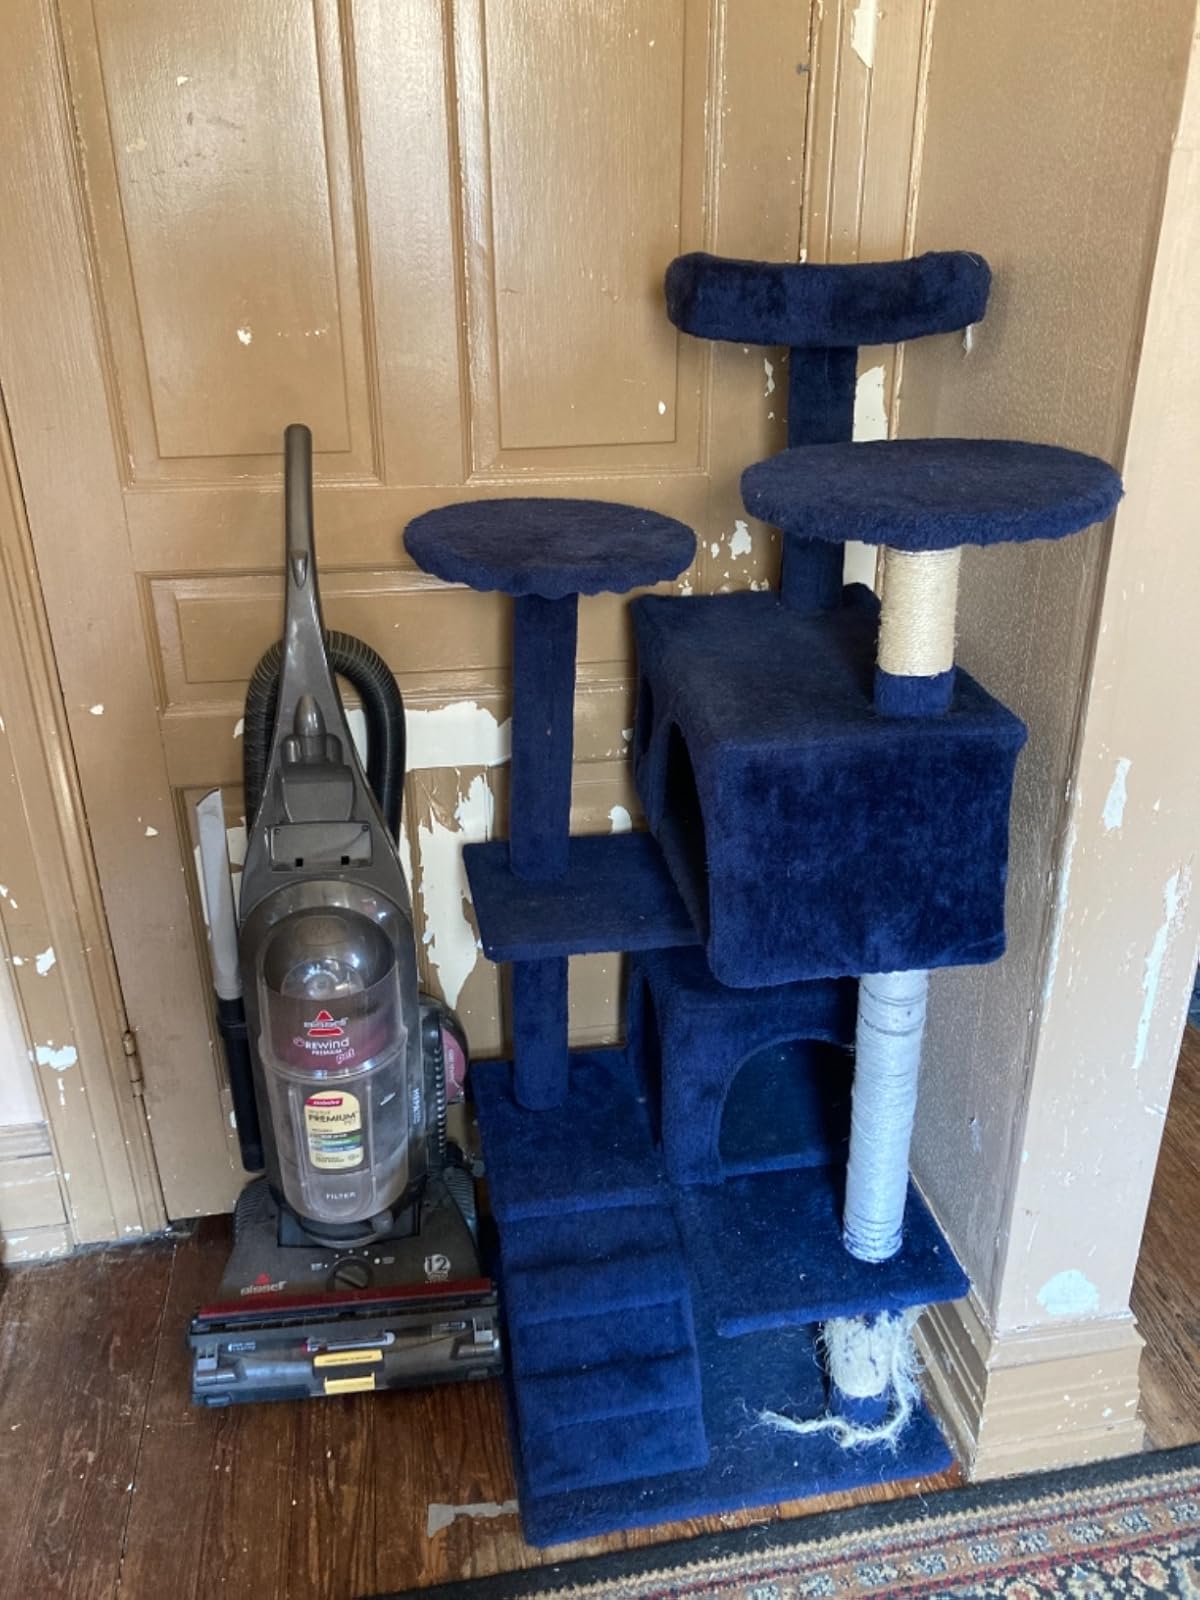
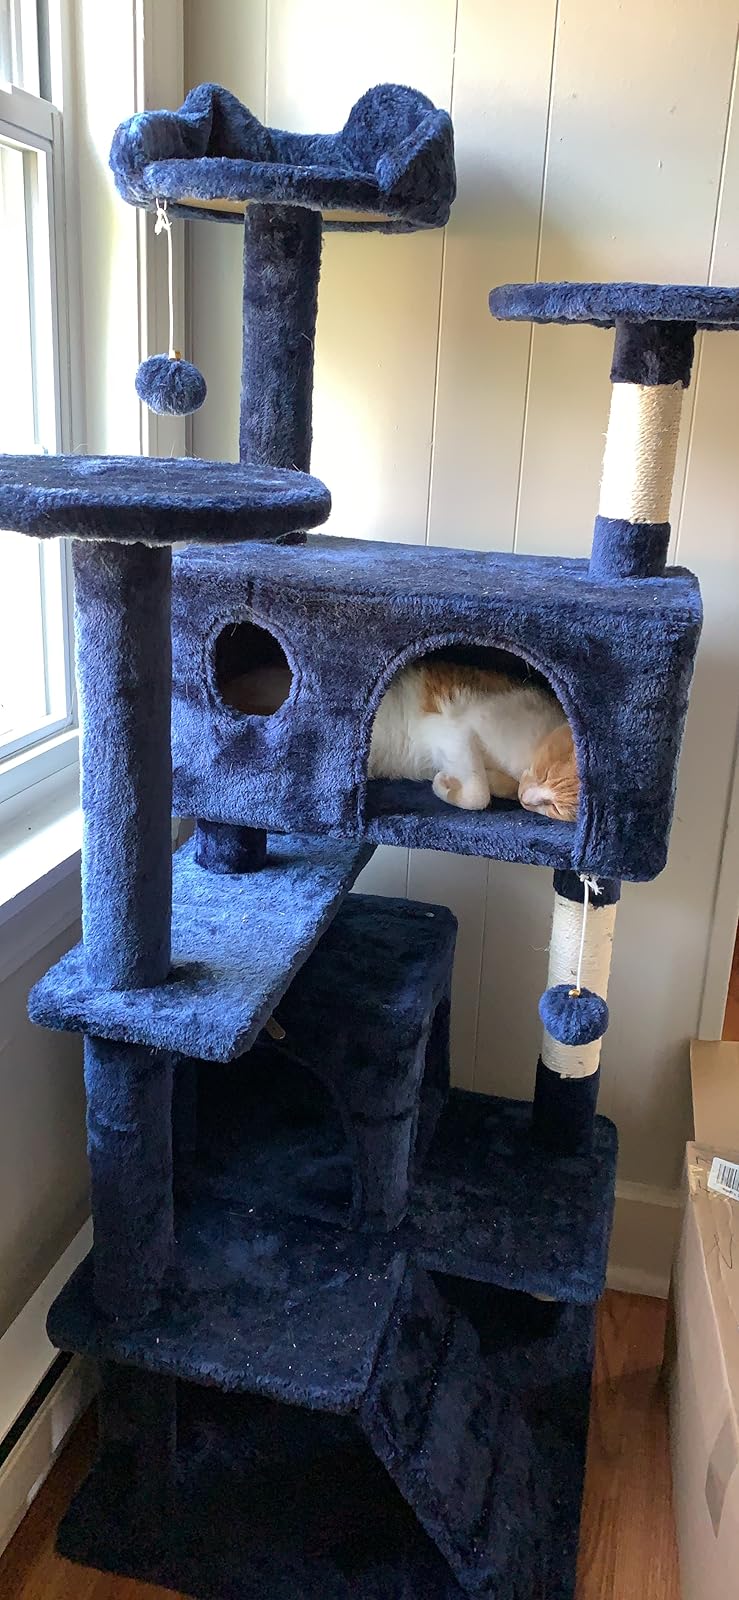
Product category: items_cat tree
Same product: yes